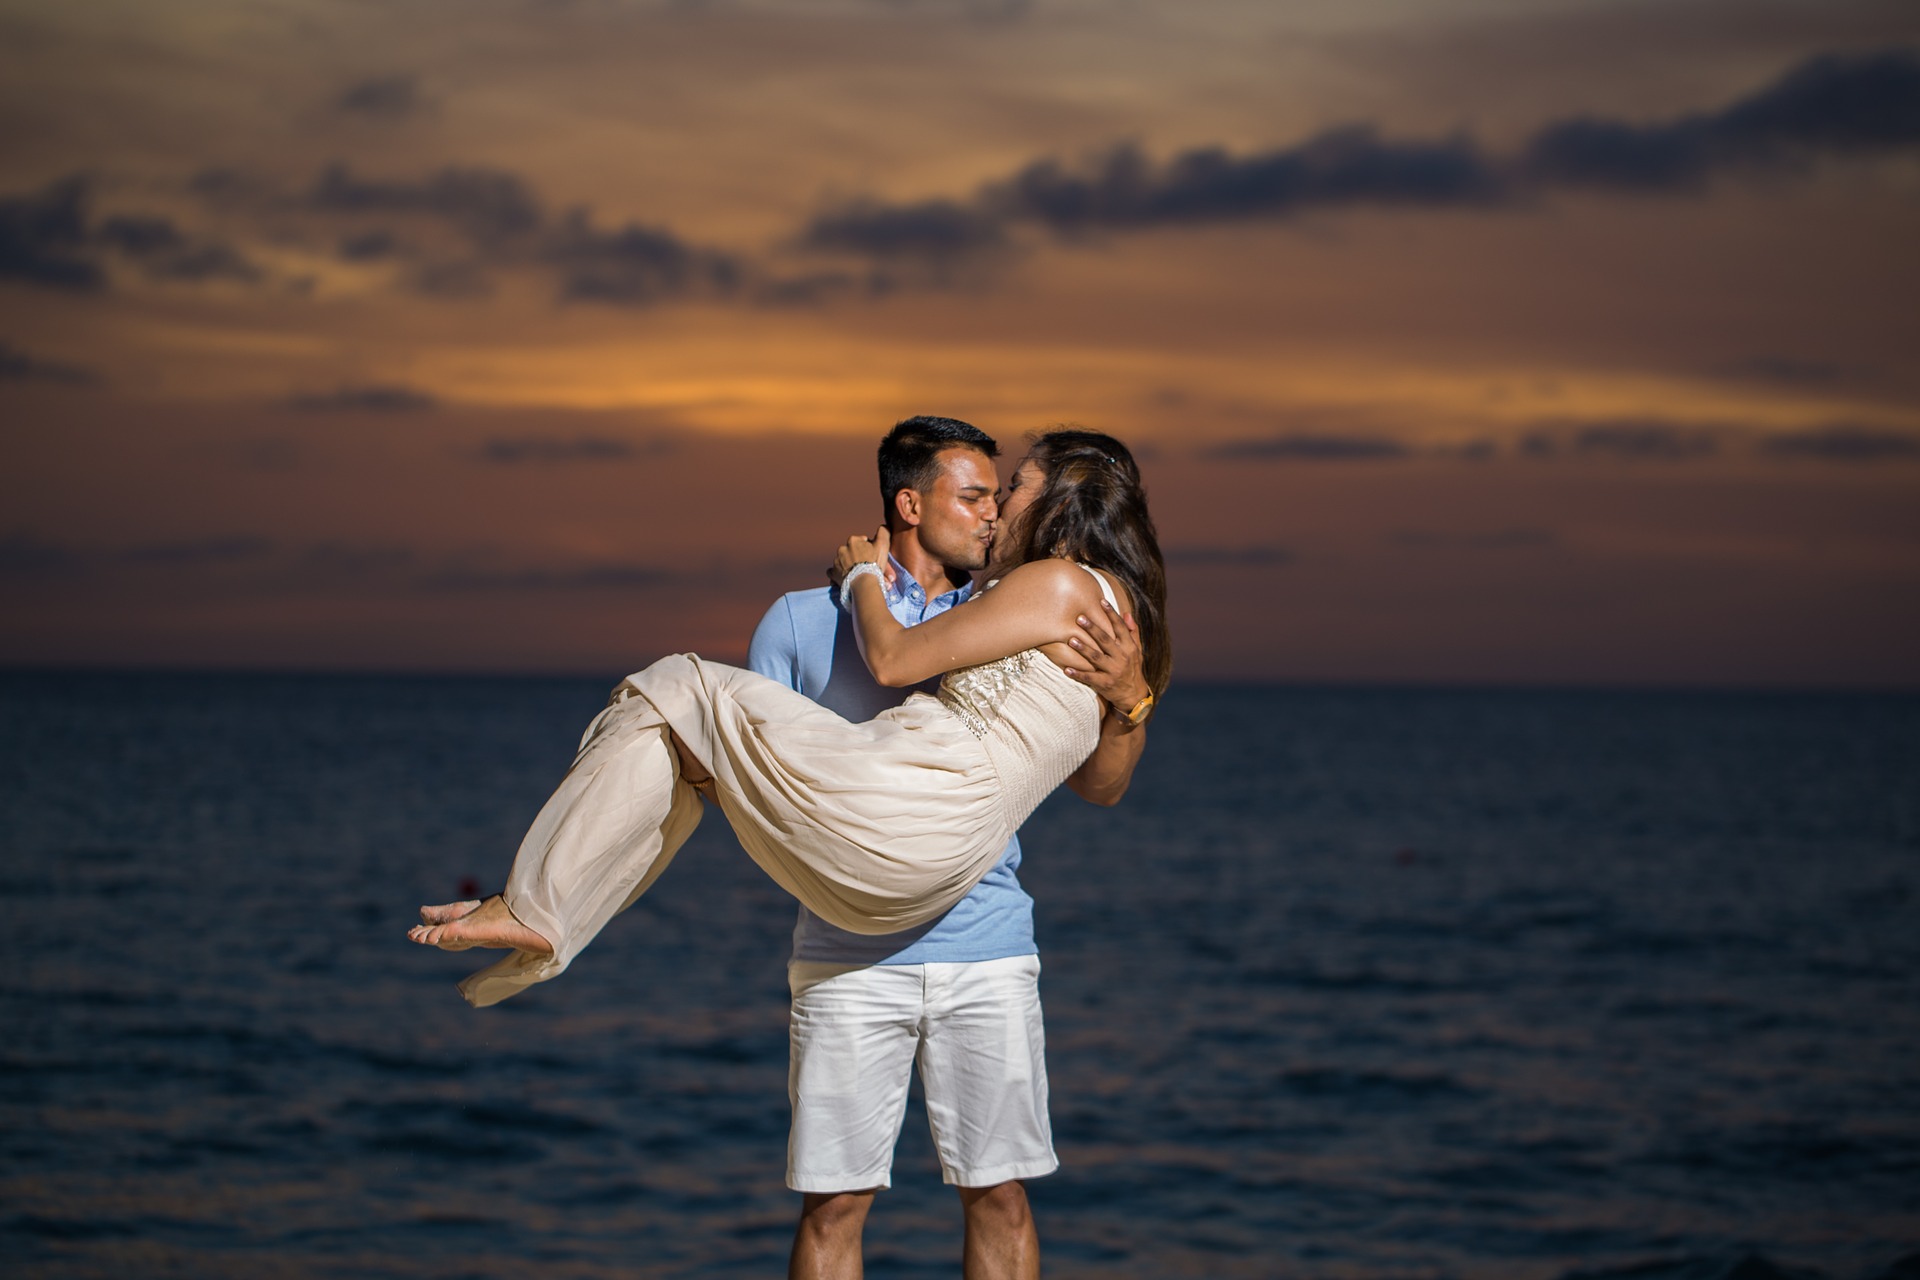
couple, cloud, water, sky, People in nature, flash photography, happy, People on beach, dusk, gesture, shorts, lake, horizon, leisure, fun, landscape, travel, romance, barefoot, sunrise, beach, sunset, ocean, evening, love, sitting, stock photography, wave, coast, portrait photography, vacation, hug, tourism, sea, honeymoon, photo shoot, rock, performing arts